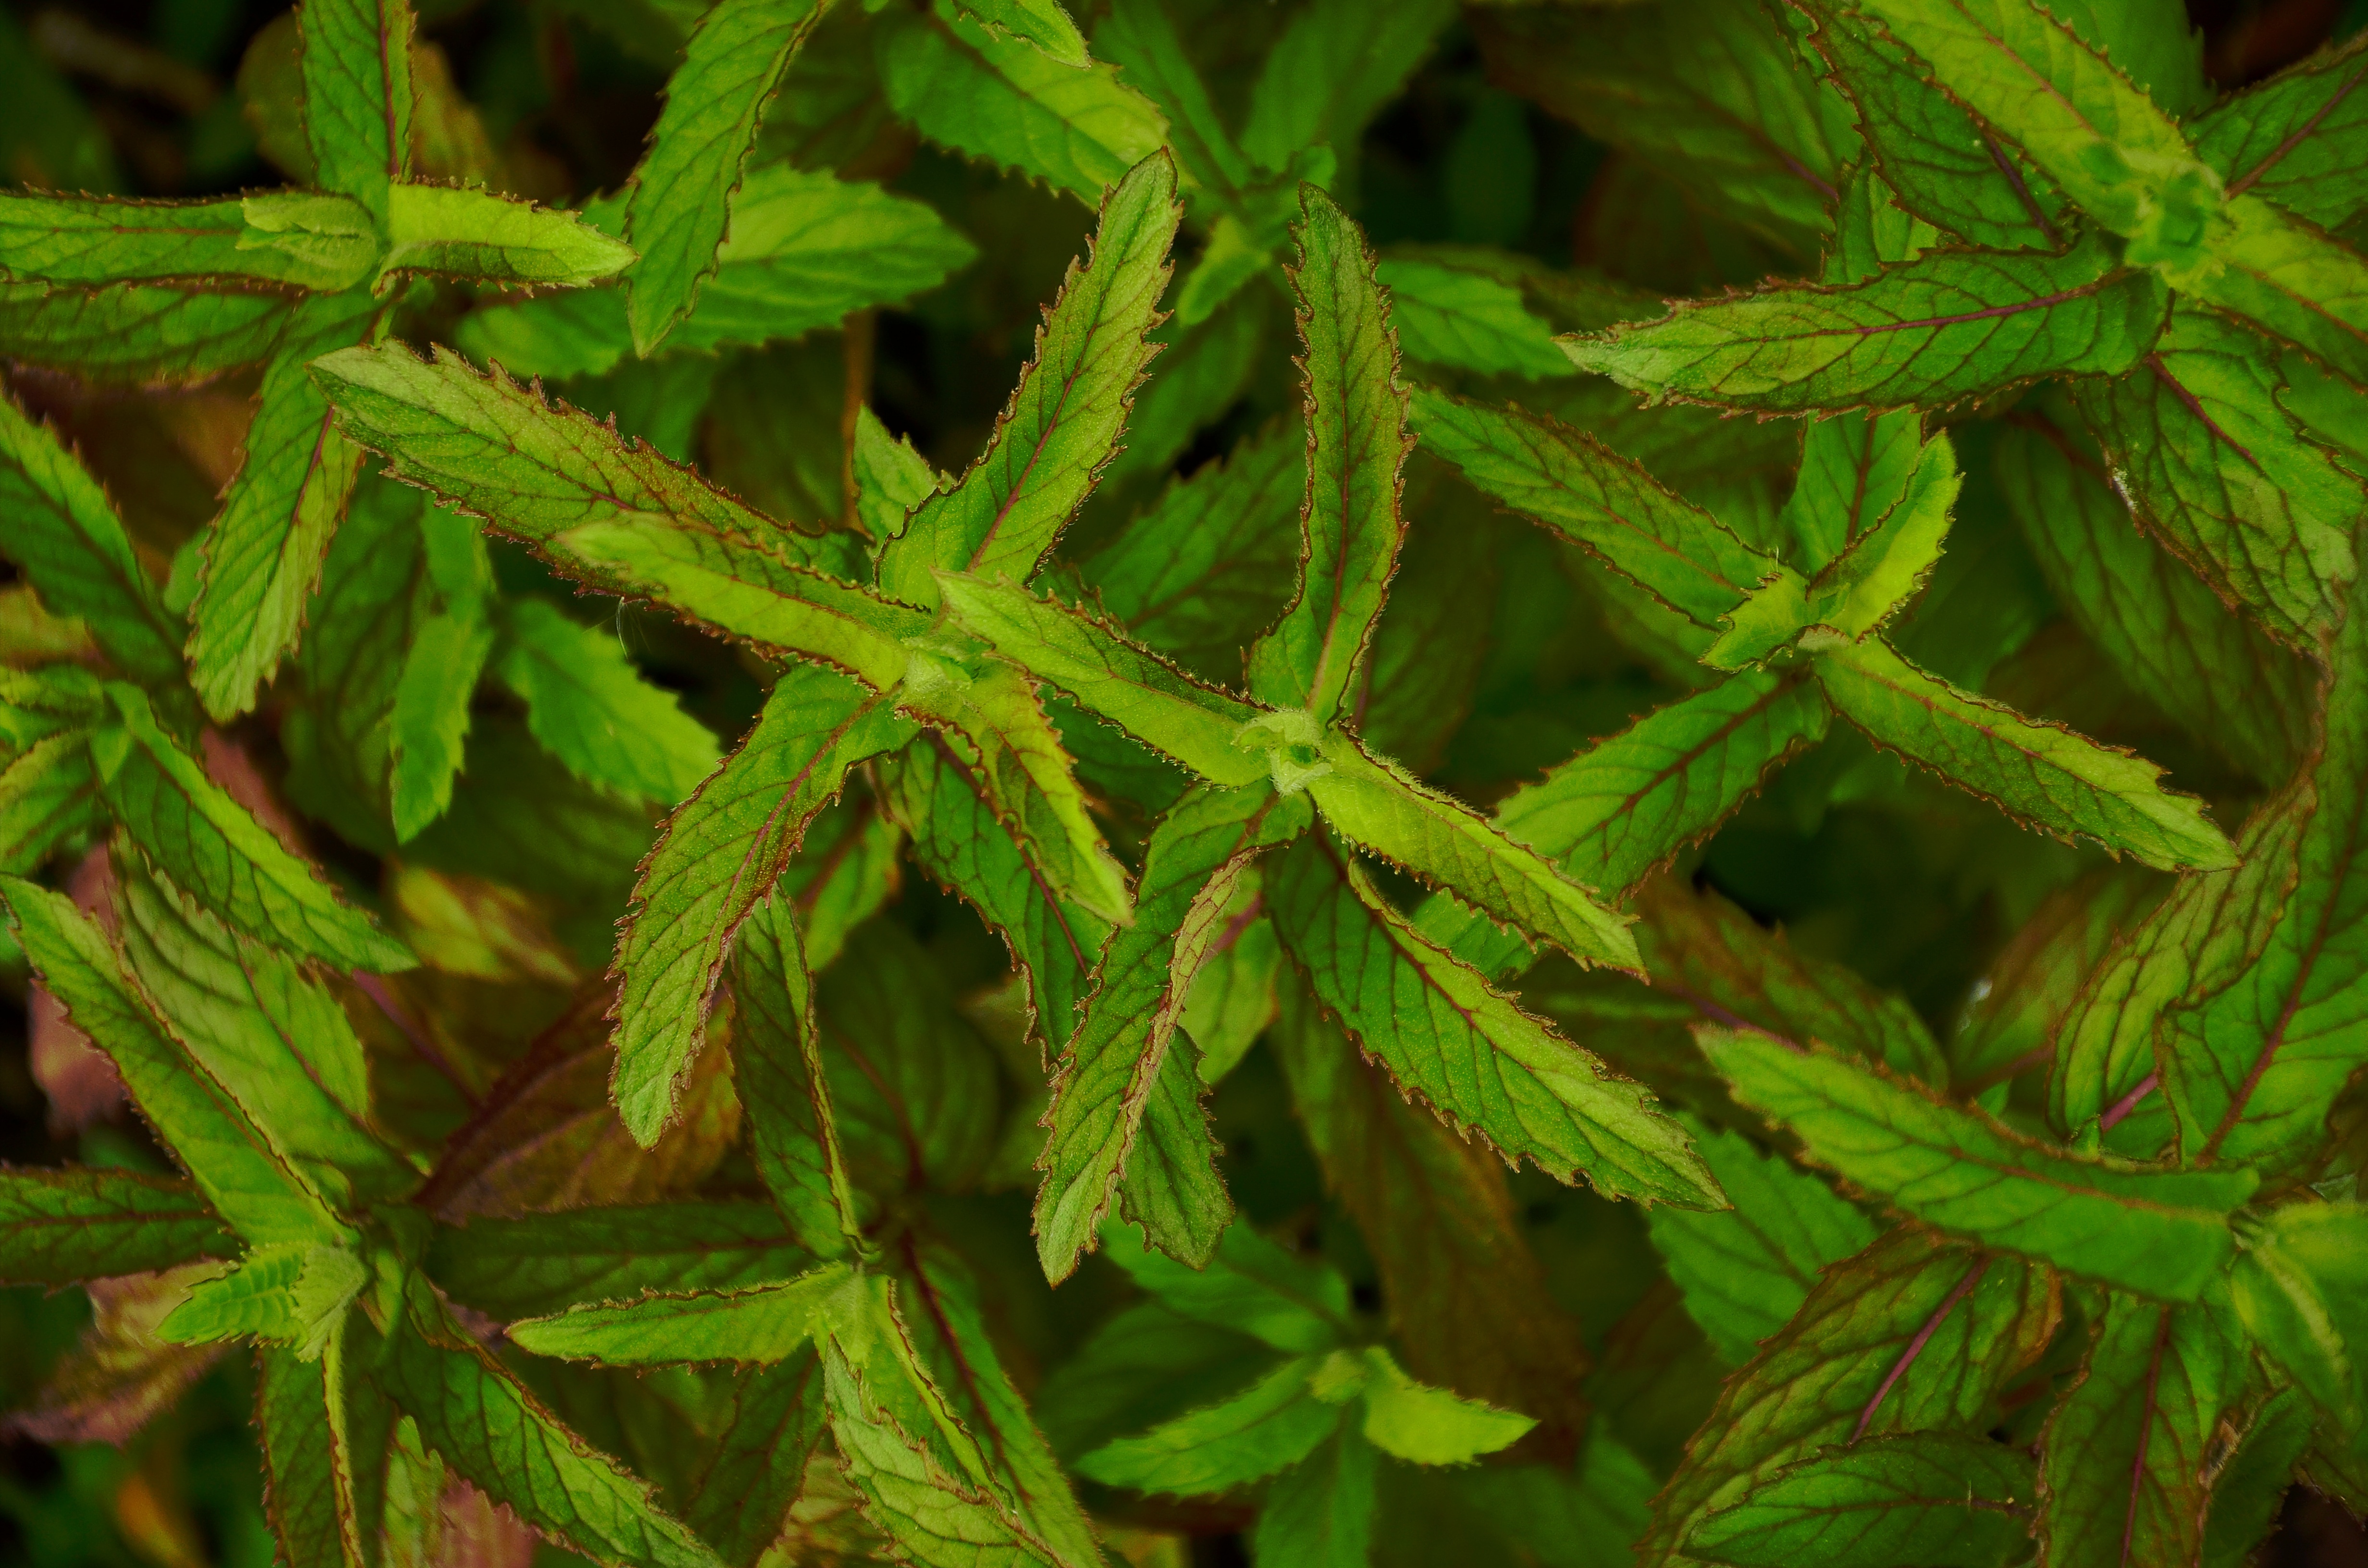
tree, branch, plant, leaf, flower, green, herb, botany, garden, healthy, flora, mint, leaves, shrub, herbs, peppermint, flowering plant, medicinal herbs, herbal plant, fragrant herb, green mint, tea herbs, woody plant, land plant